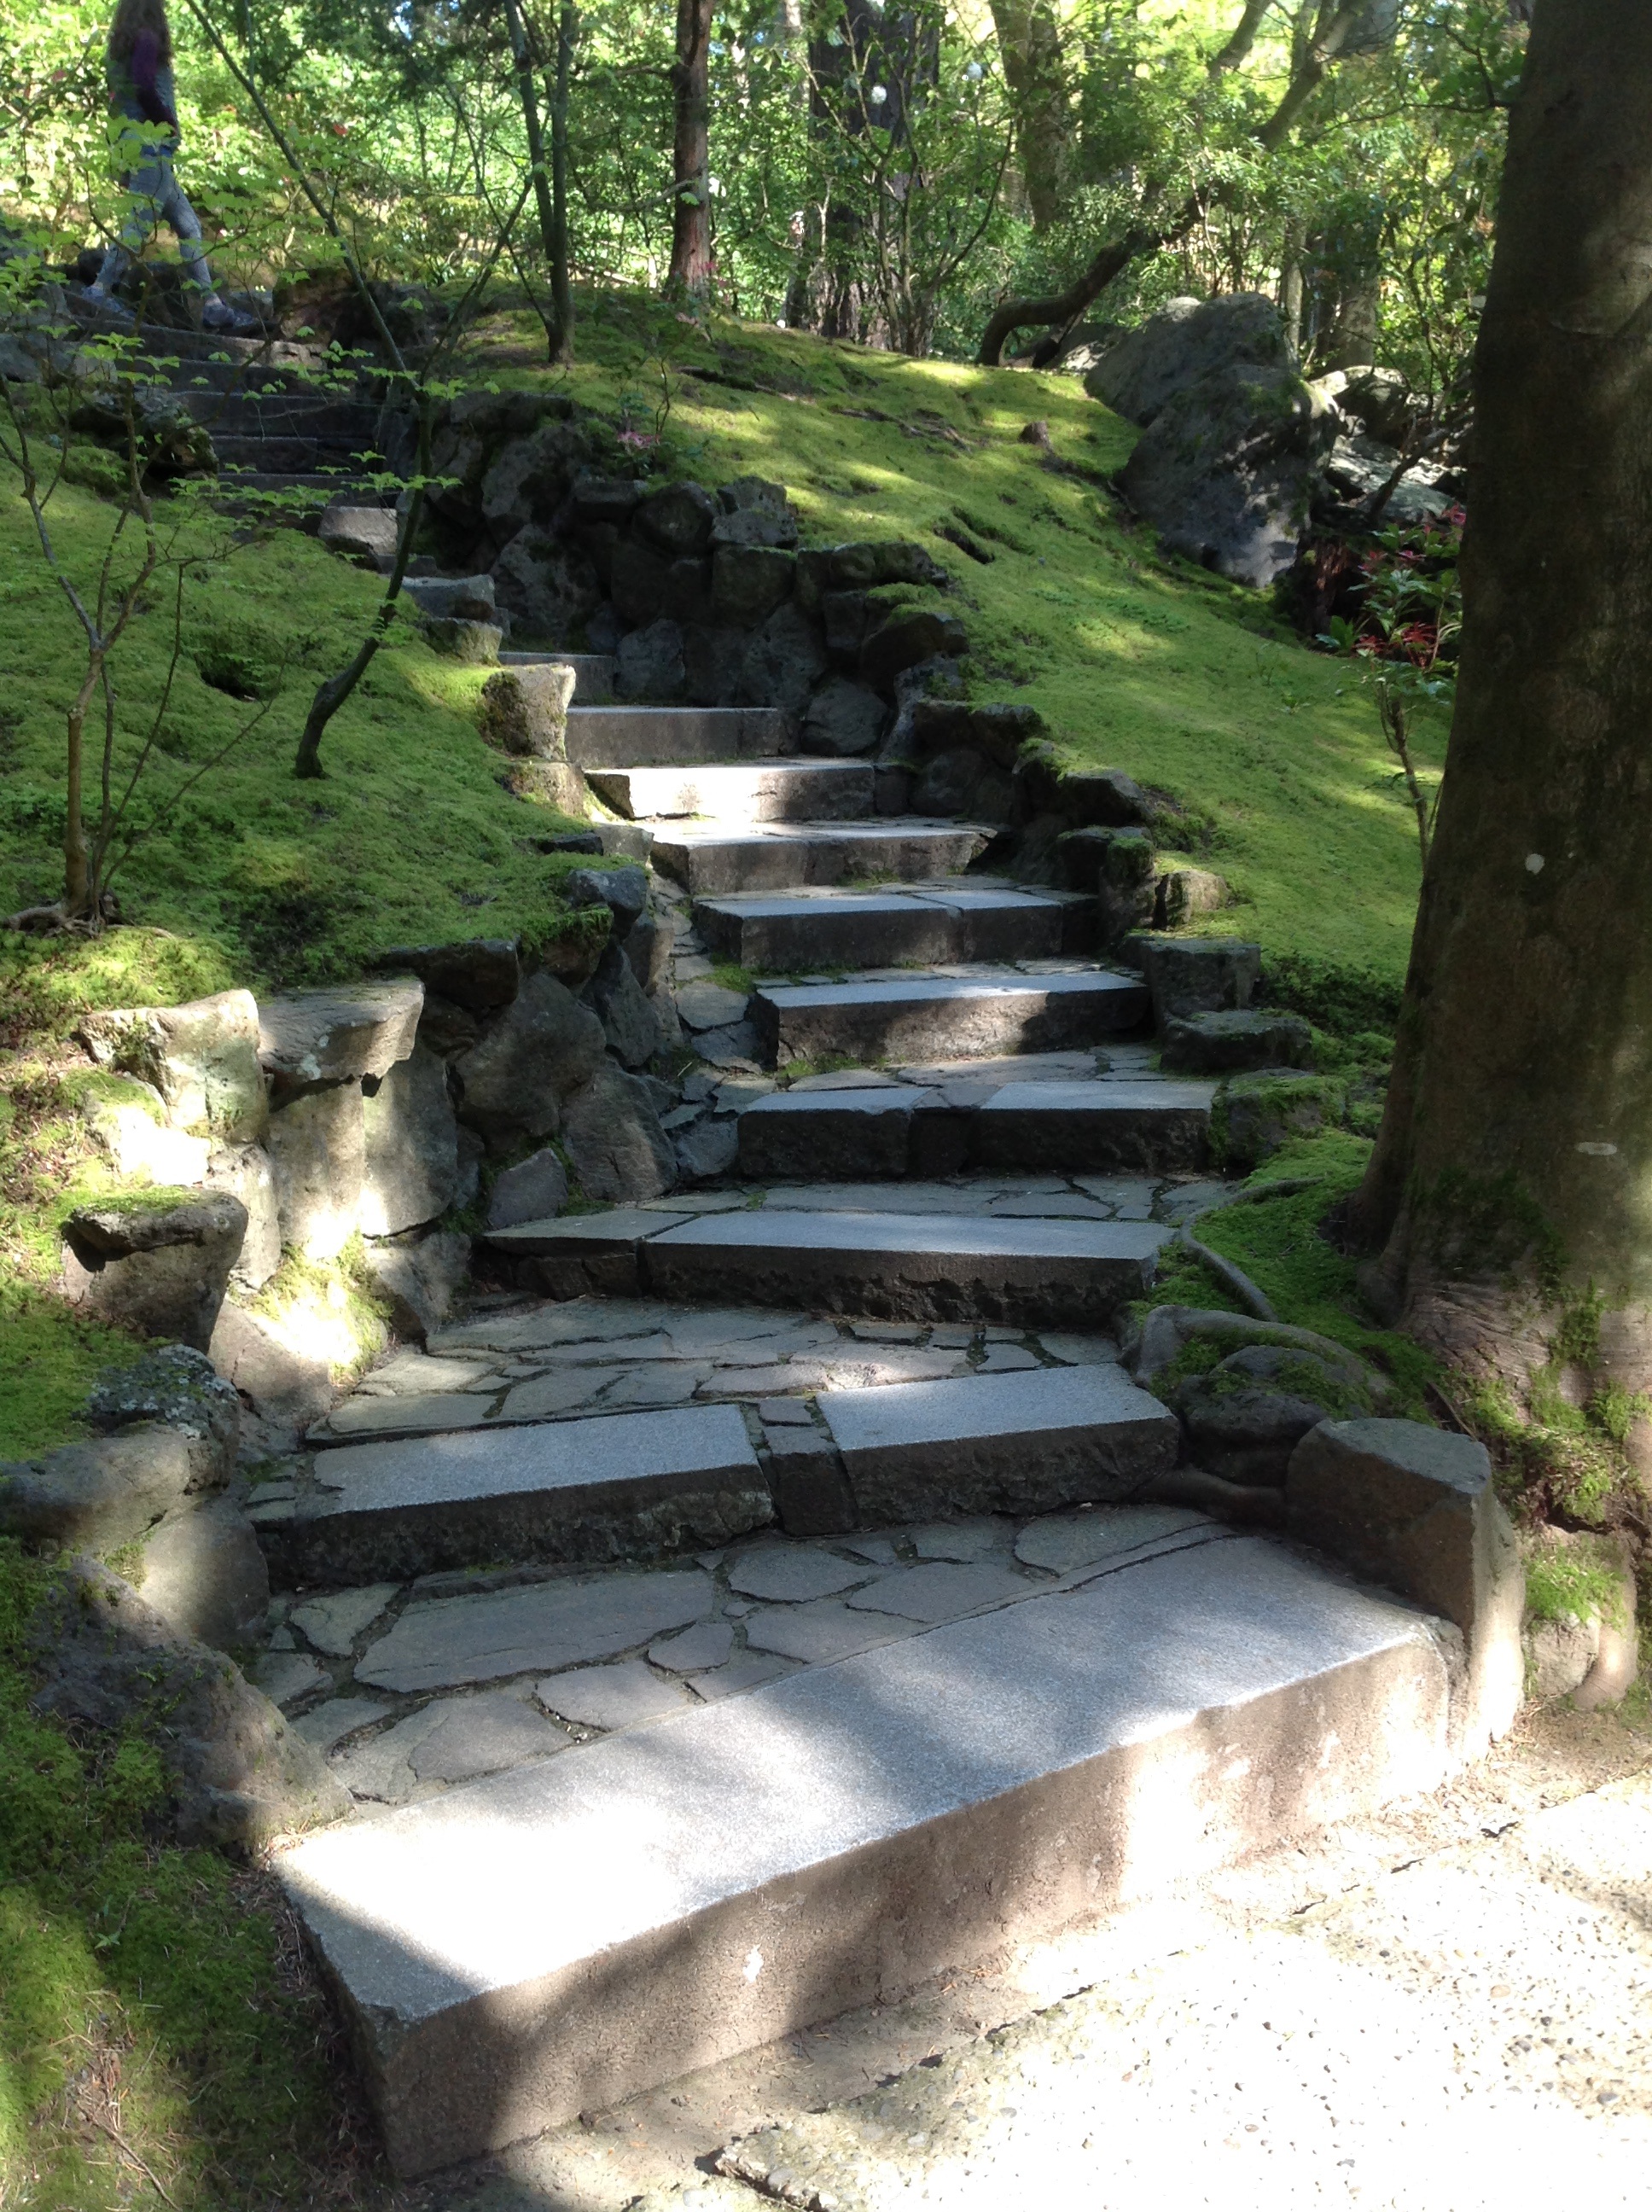
path, trail, walkway, pond, stream, backyard, garden, stairs, woodland, water feature, watercourse, portland japanese garden